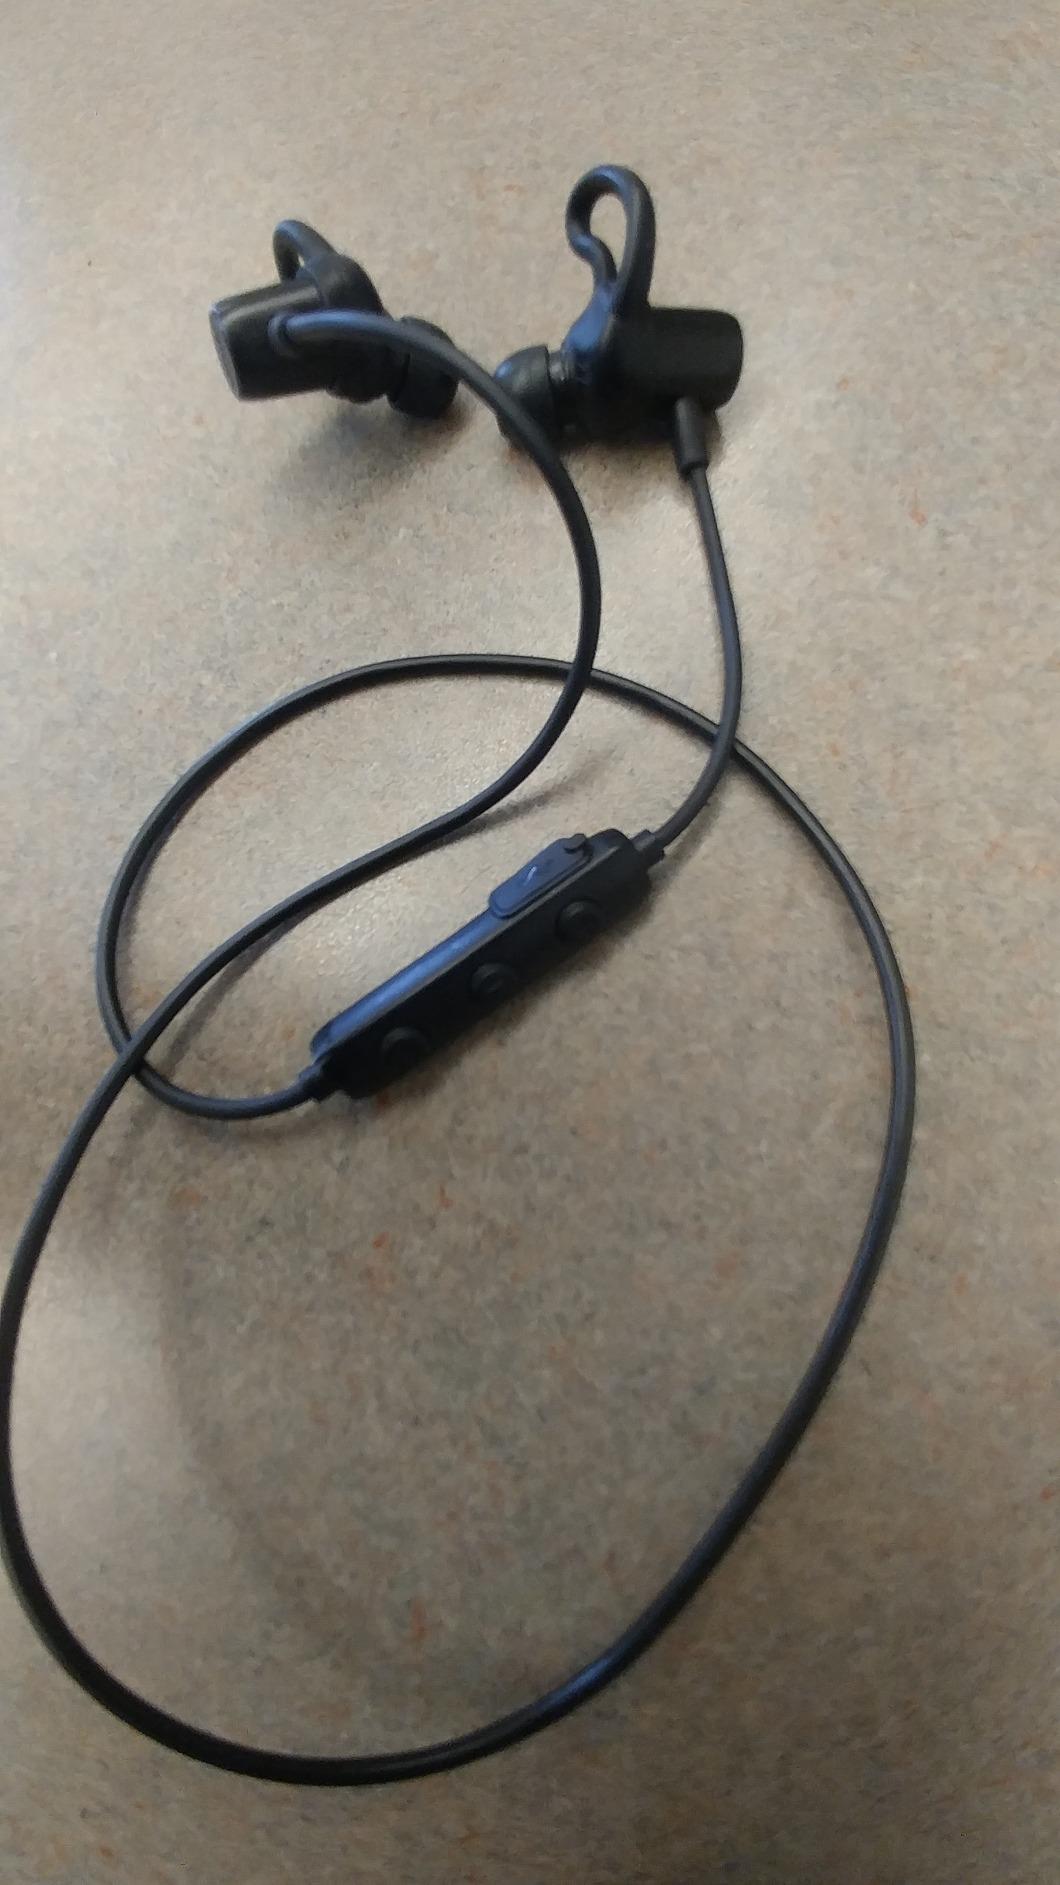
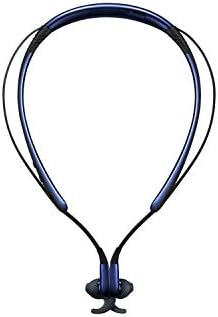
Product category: headphones
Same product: no